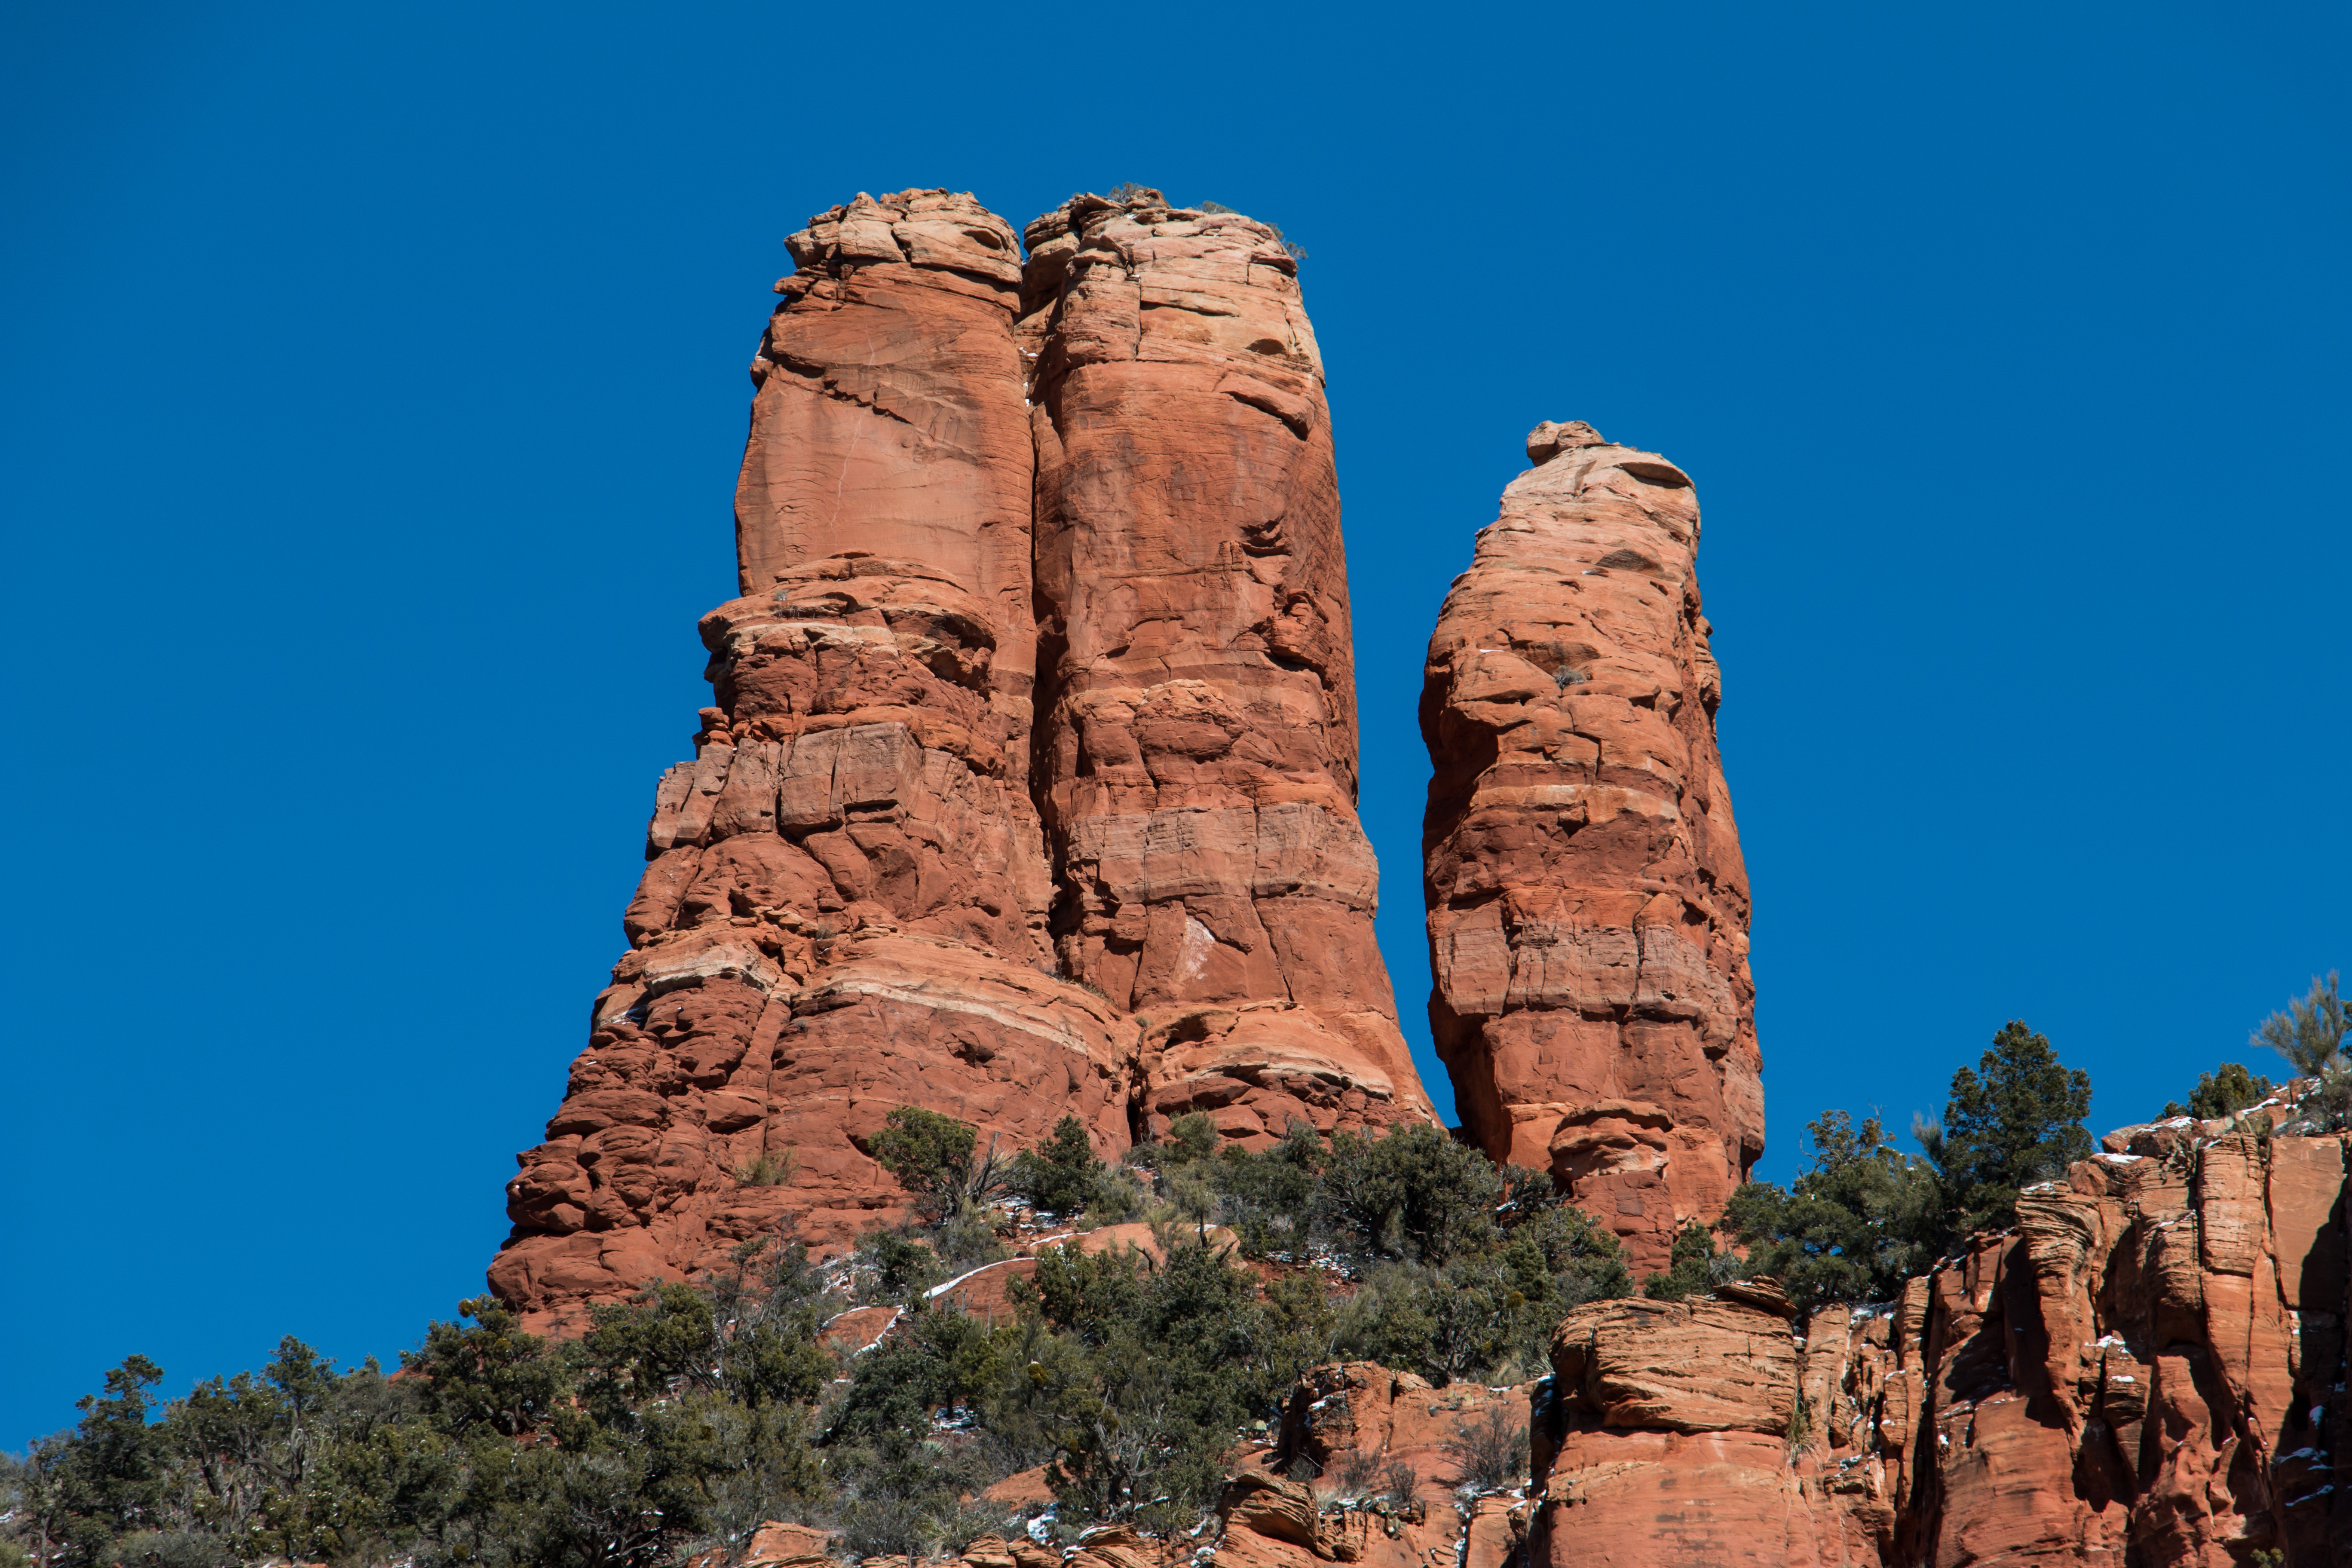
landscape, nature, rock, mountain, architecture, valley, formation, cliff, arch, park, scenery, landmark, canyon, terrain, national park, material, arizona, outdoors, geology, temple, badlands, sedona, butte, monolith, ancient history